Naval Academy Etajima

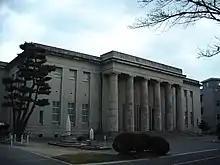
Naval history museum

The Naval History Museum is a building of reinforced concrete that was constructed in 1936. It holds artifacts of Heihachiro Togo, Horatio Nelson, John Paul Jones and Isoroku Yamamoto, as well as a book of naval officers which holds more than 10,000 names. Inside the site is a midget submarine that was used in the Pearl Harbor attack; artifacts from the Japanese battleship Yamato and the Japanese battleship Mutsu are on display.